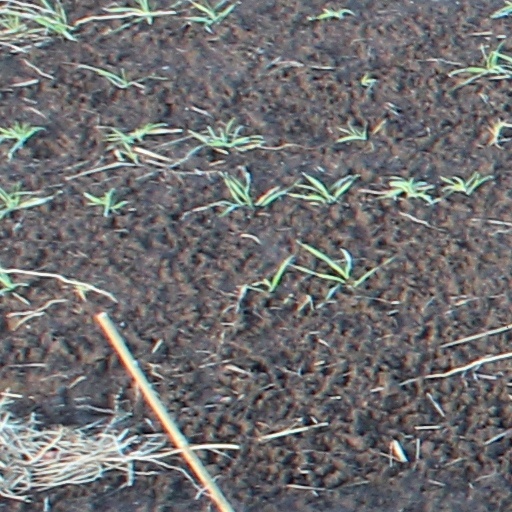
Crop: wheat